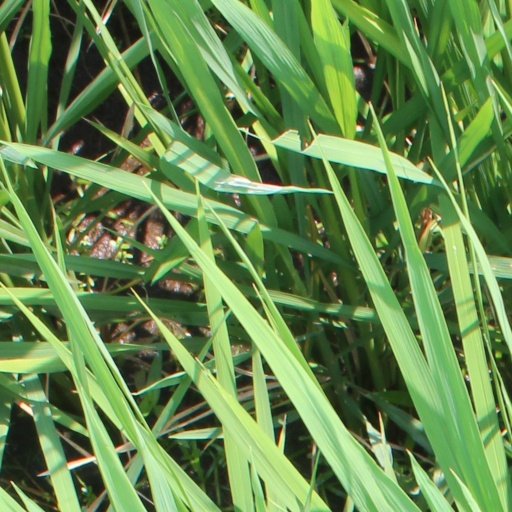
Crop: rice